Sirf (film)

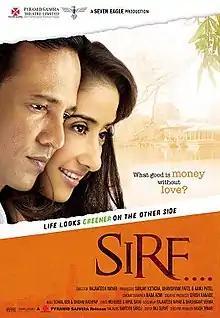
DVD cover

Sirf...Life looks greener on the other side is a 2008 Indian Hindi-language drama film directed by Rajaatesh Nayar. It is based around four couples from different strata of life. It is about how each couple feels that the other couple's life is better than theirs. It tries to portray the lifestyle of people in metro. The movie comes under the banner of Seven Eagles productions. It is produced by Sanjay Kotadia, Ghanshyam Patel, Kanu Patel. After working with Rajkumar Santoshi as an assistant director for "China Gate", "Pukar" and "Lajja", this is the first film as director for Rajaatesh Nayar.